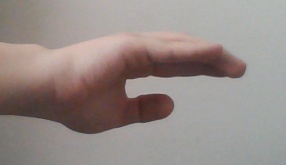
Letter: jeem